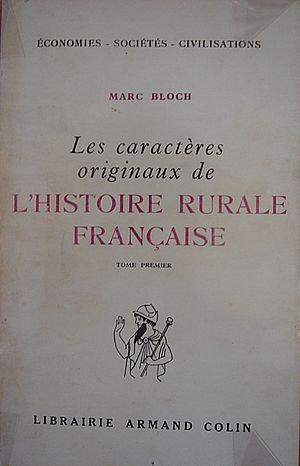
Marc Léopold Benjamin Bloch, né le 6 juillet 1886 à Lyon et mort le 16 juin 1944 à Saint-Didier-de-Formans, est un historien français, fondateur avec Lucien Febvre des Annales d'histoire économique et sociale en 1929. Marc Bloch a donné à l'école historique française une renommée qui s'étend bien au-delà de l'Europe.